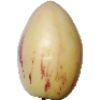
Label: pepino